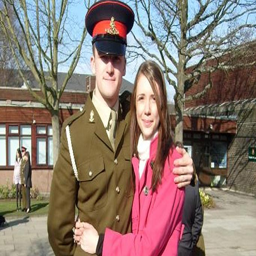
person who was totally blinded in an attack whilst on patrol